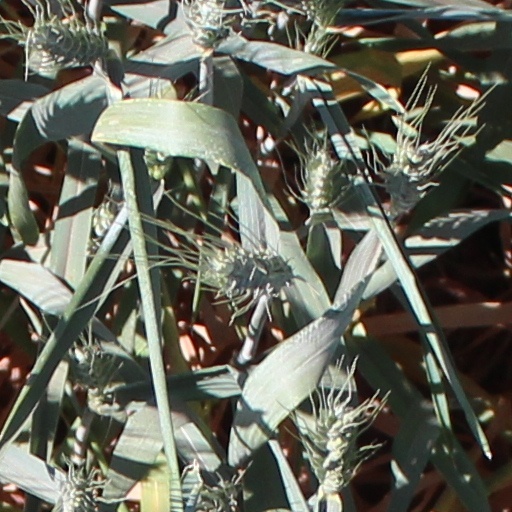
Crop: wheat